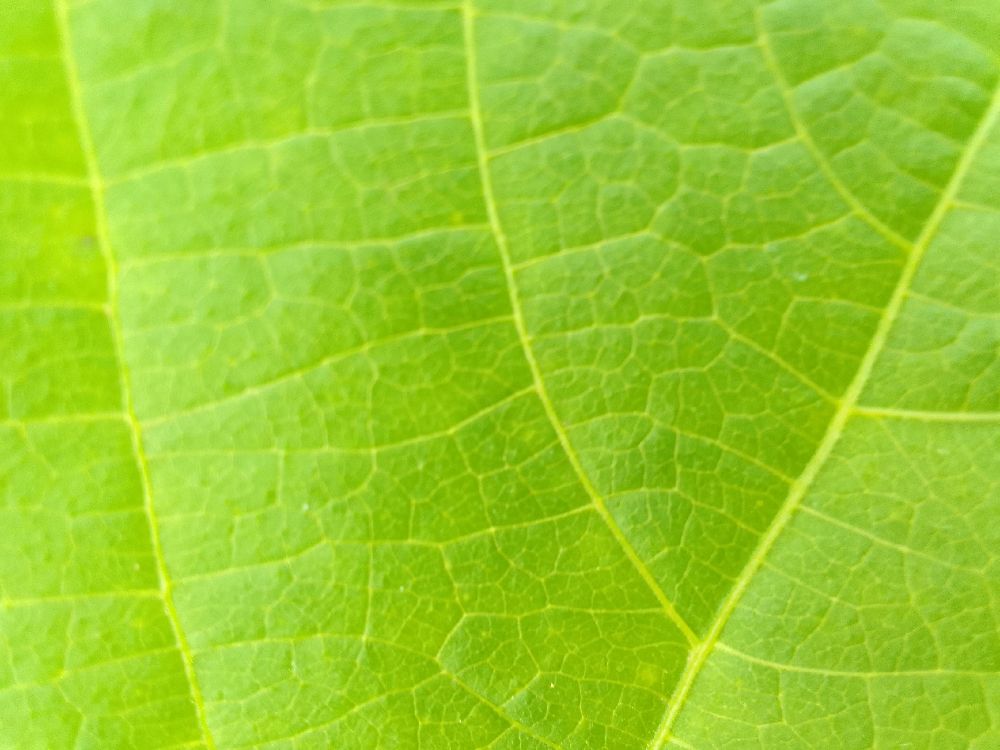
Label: healthy